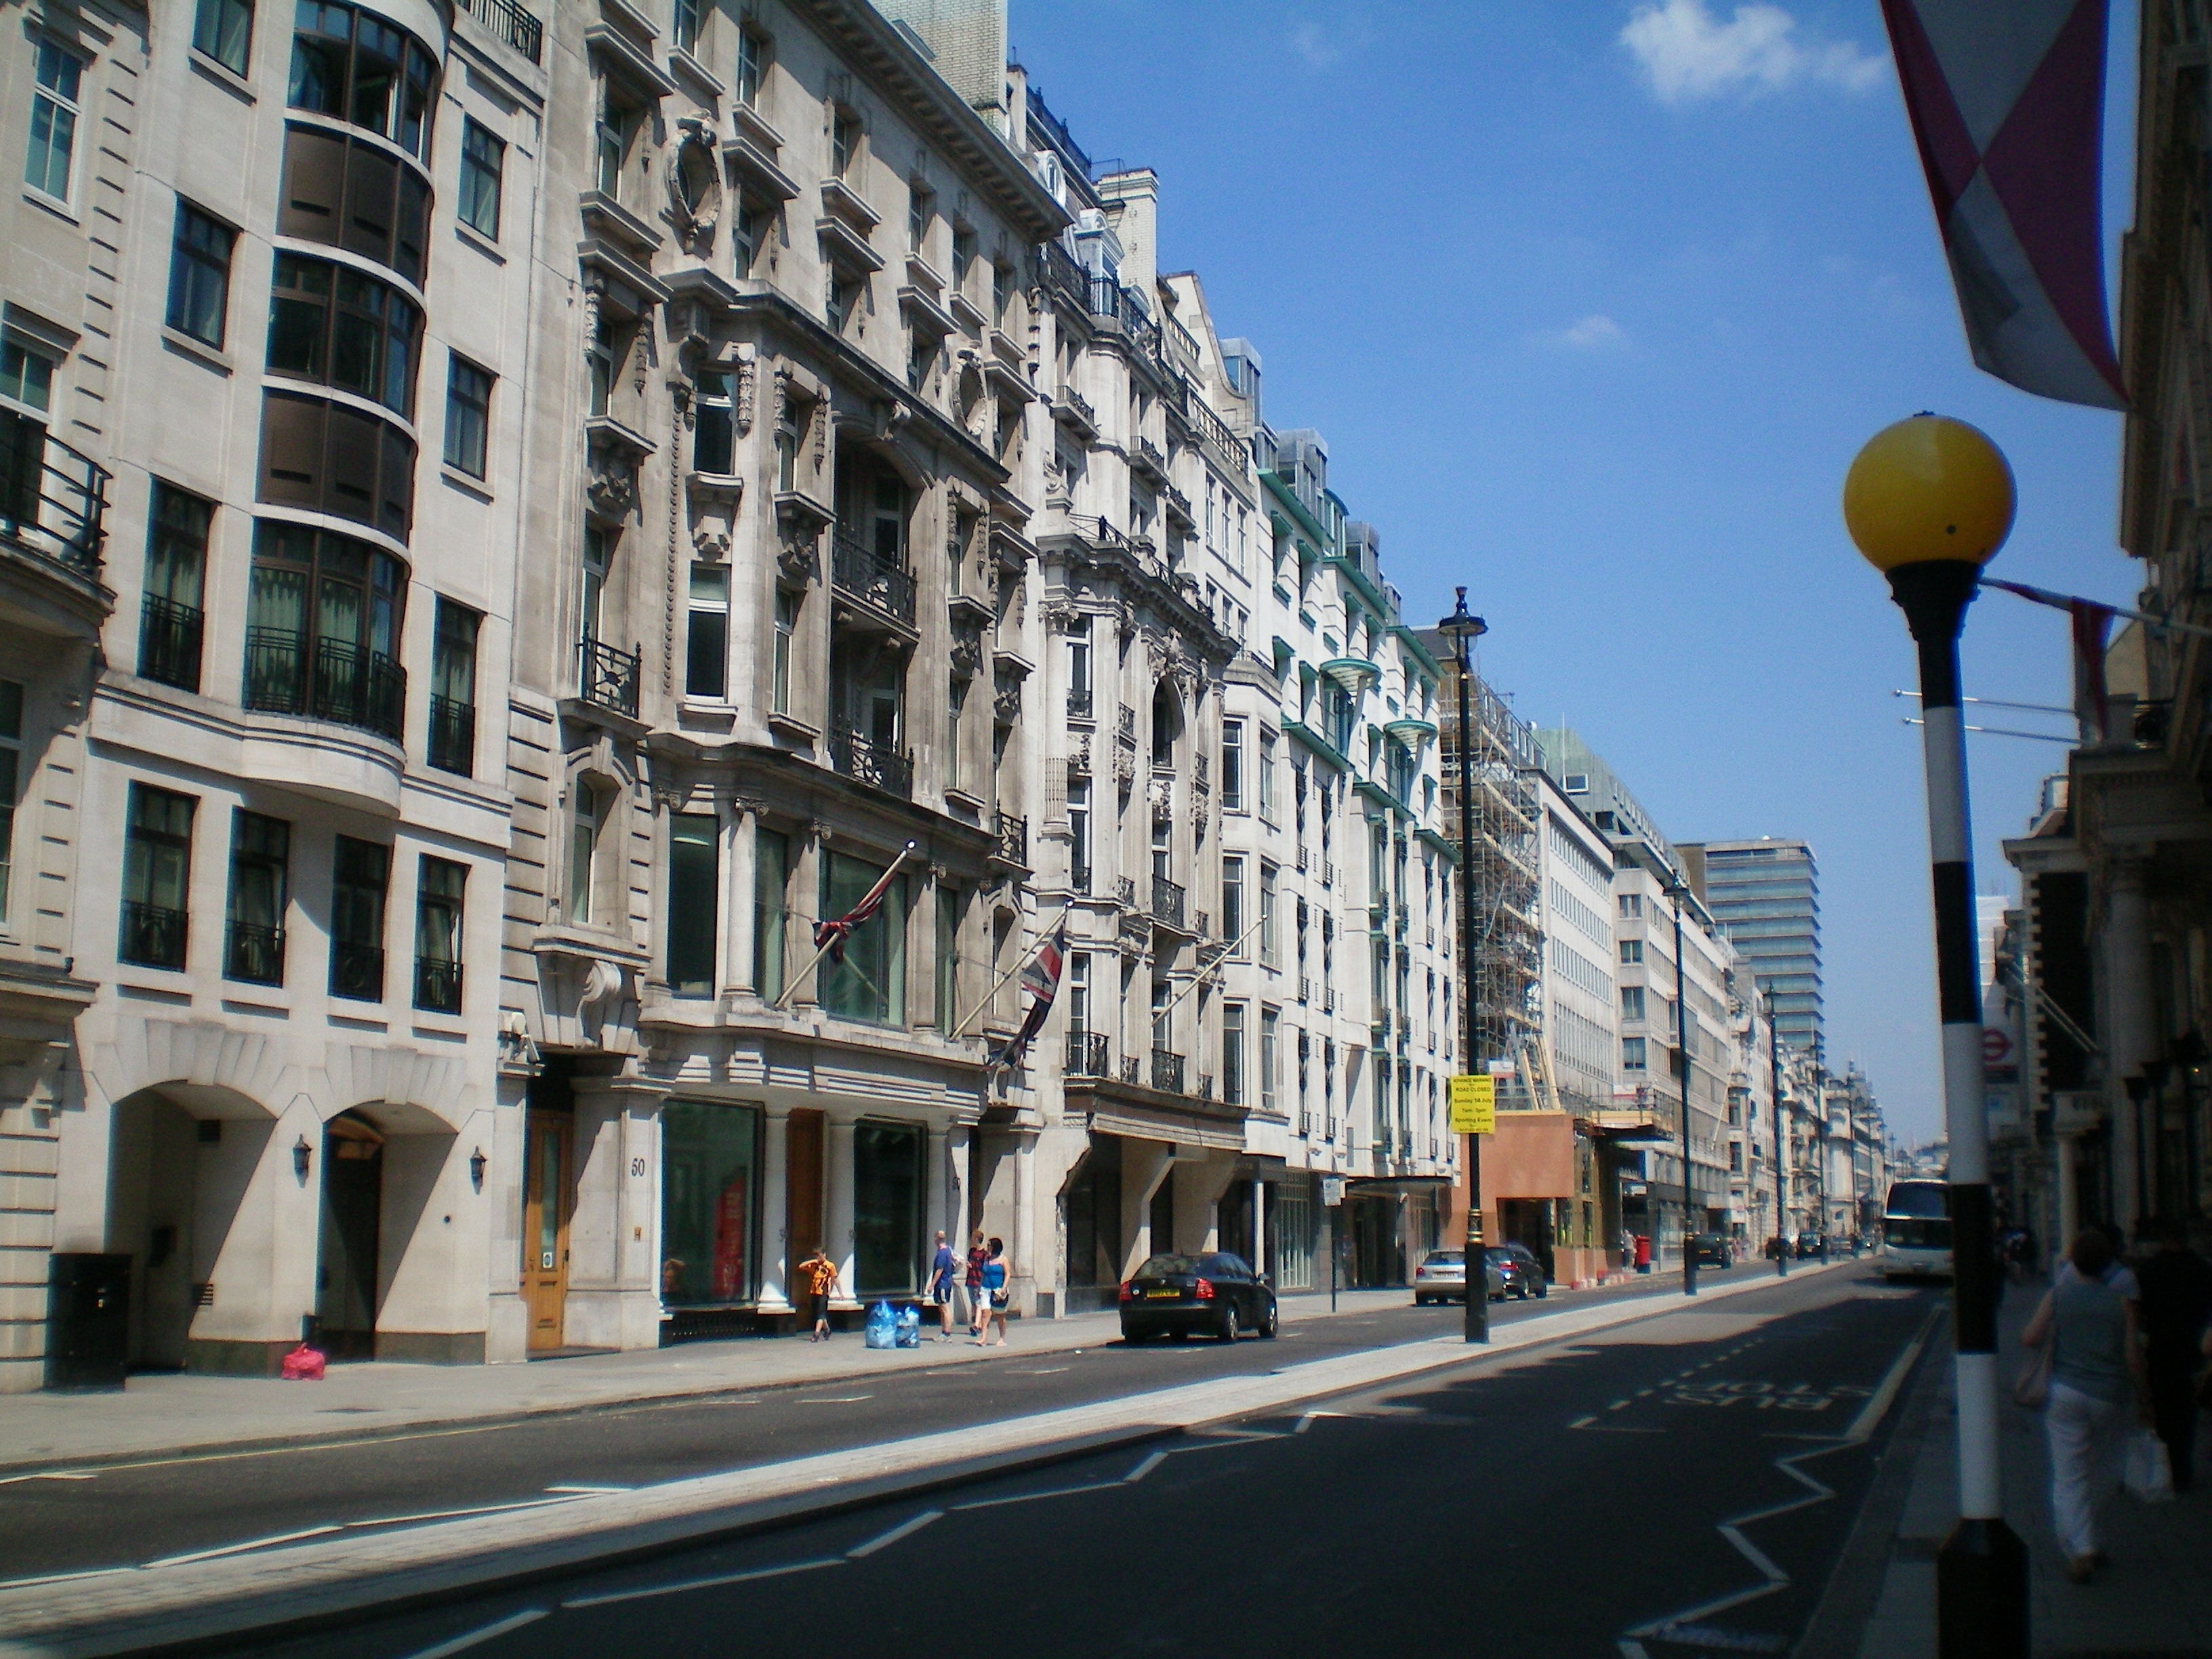
pedestrian, architecture, road, street, town, building, city, cityscape, downtown, plaza, facade, lane, england, london, infrastructure, town square, metropolis, neighbourhood, urban area, residential area, human settlement